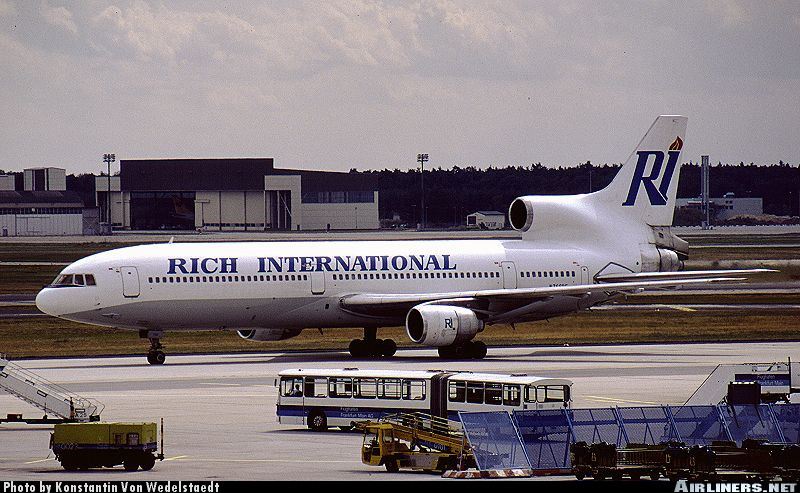
Vehicle type: Planes